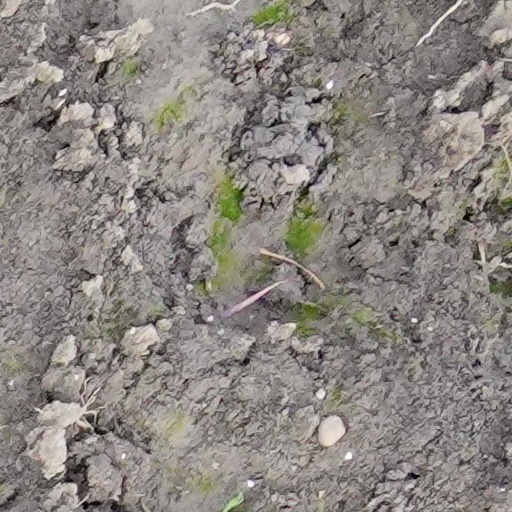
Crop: wheat